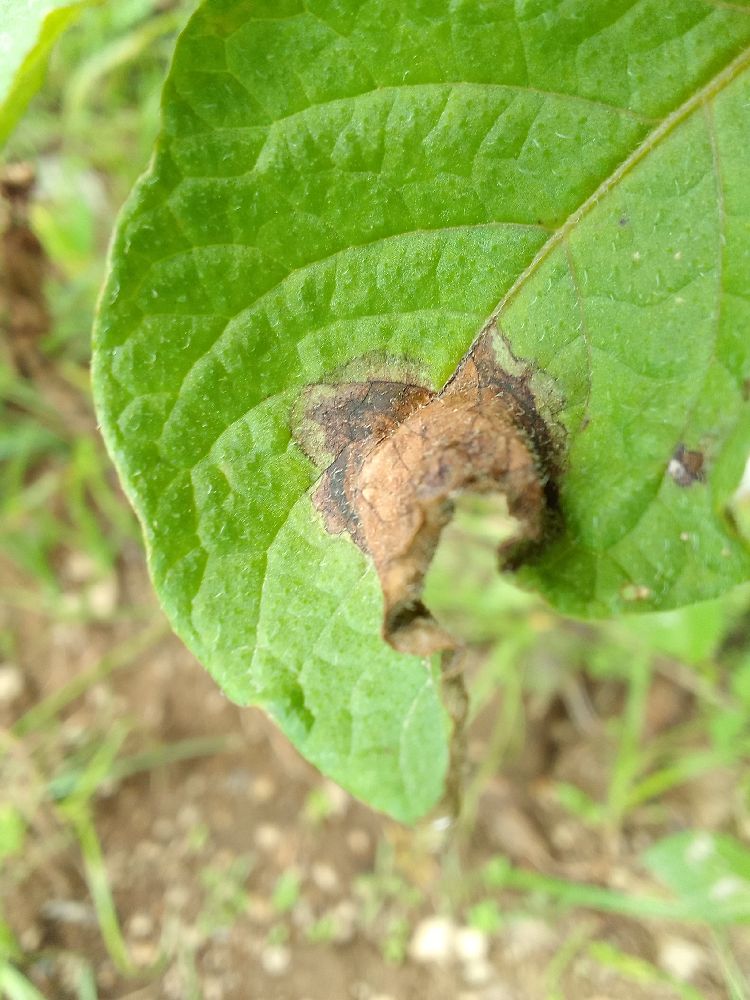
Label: Late blight